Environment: real
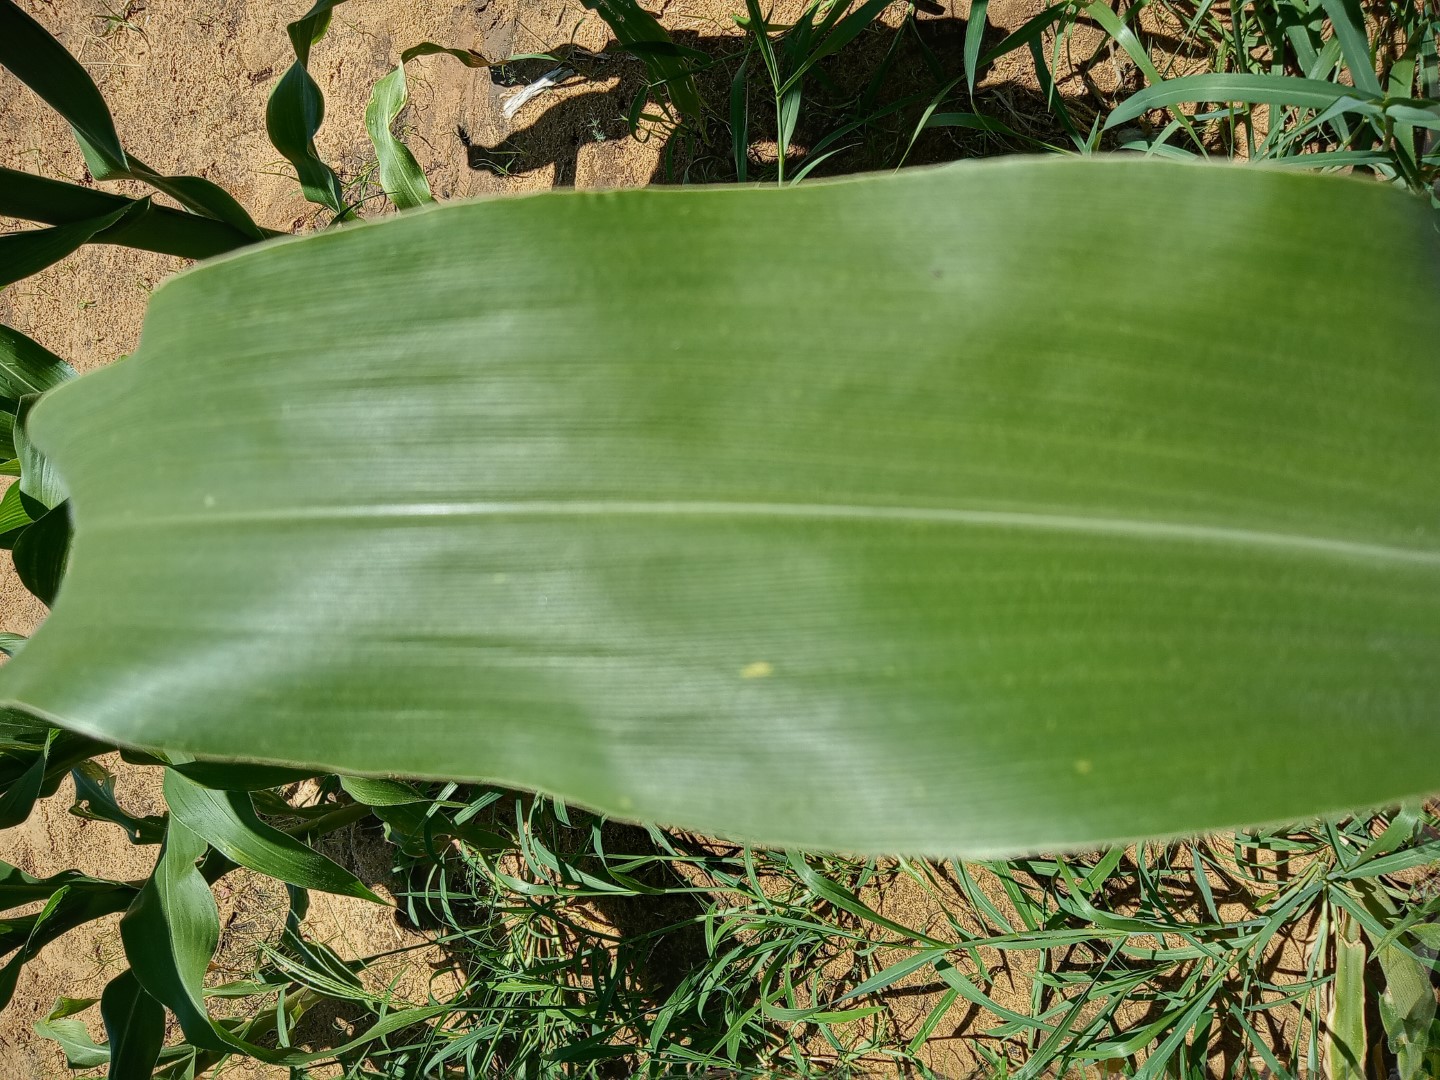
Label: healthy